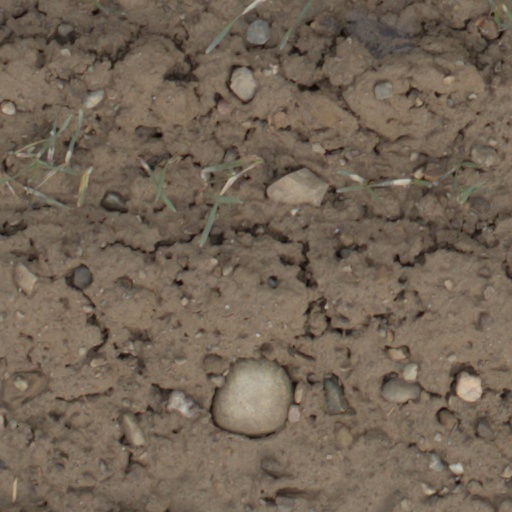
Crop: wheat